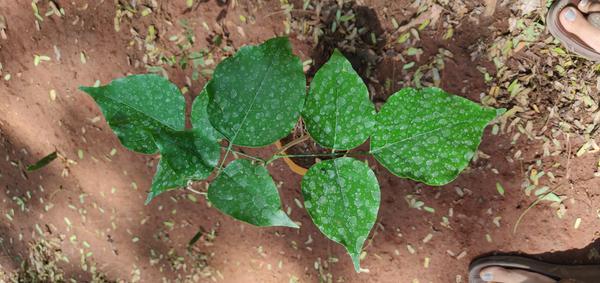
Plant: Honge